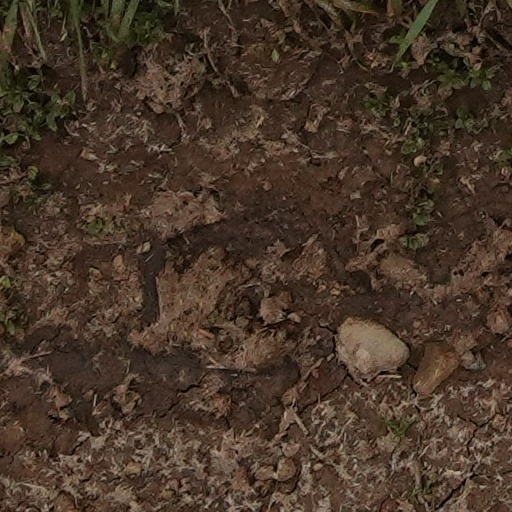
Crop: wheat